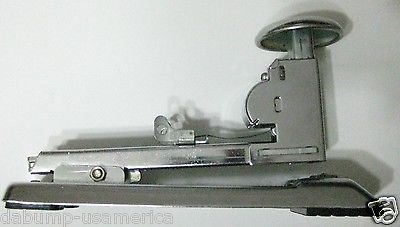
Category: stapler